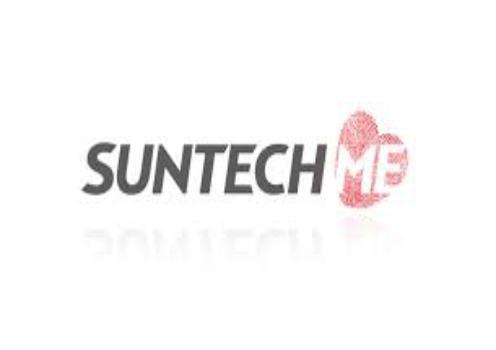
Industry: Necessities